Missiri Mosque

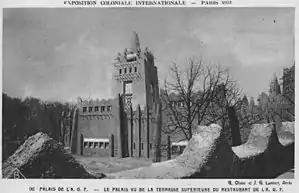
French West Africa Pavilion at the Paris Colonial Exposition in 1931, imitating the Great Mosque of Djenné in Mali.

The building stands on the outskirts of Fréjus in the former military camp of Caïs. Captain Abdel Kader Mademba, supported by Colonel Lame, then commander in arms, took the initiative for the project and built a mosque in the Caïs camp on the road to Bagnols-en-Forêt.